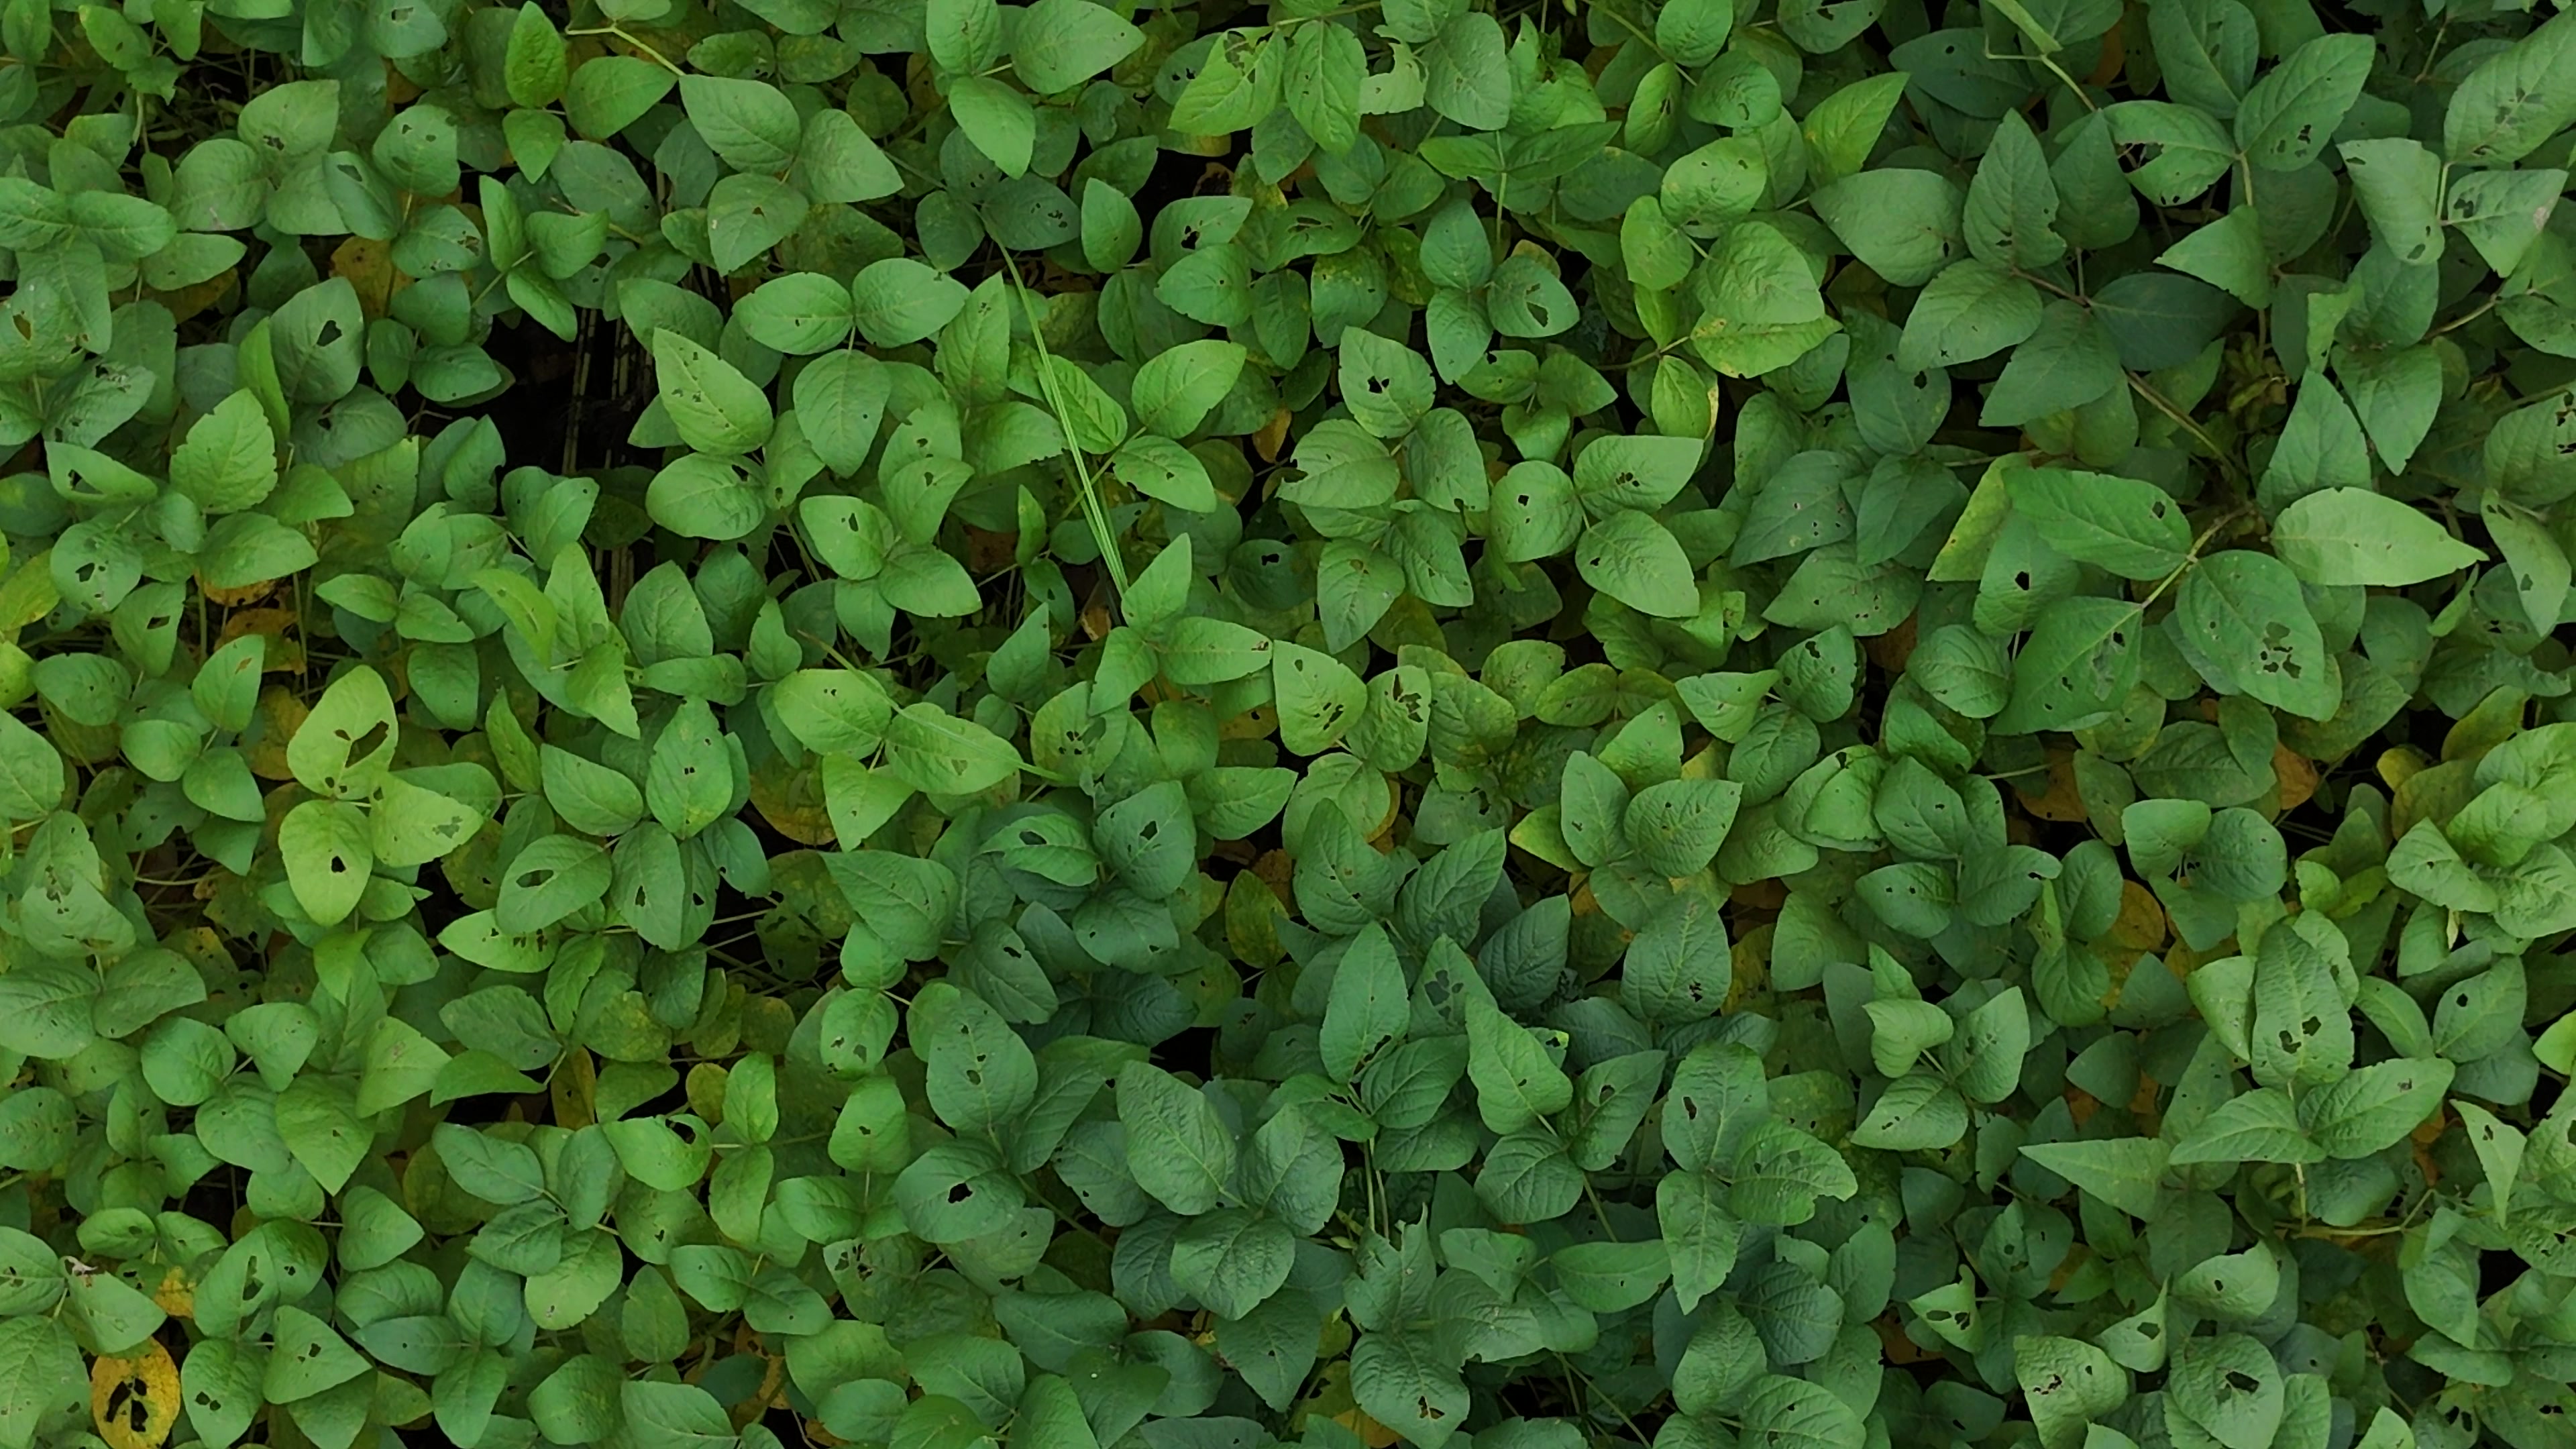
Label: Mosaic